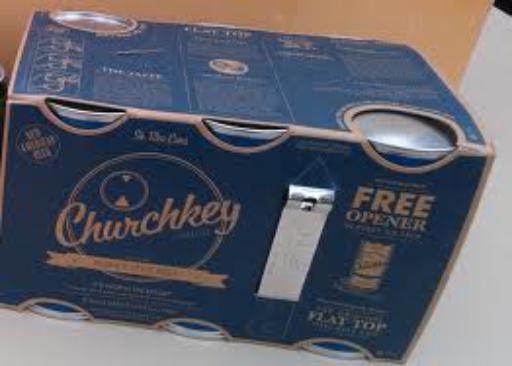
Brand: Churchkey Can
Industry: Clothes